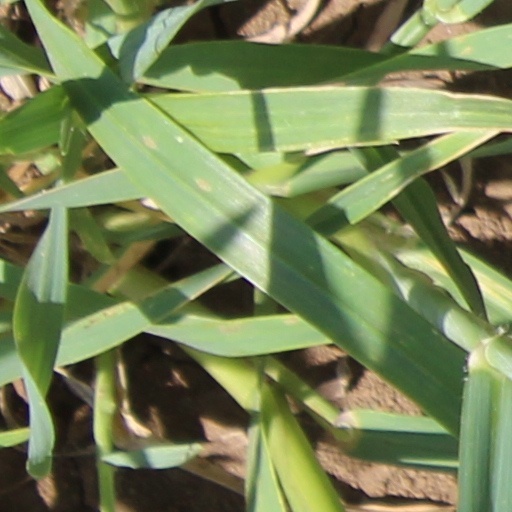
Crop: wheat